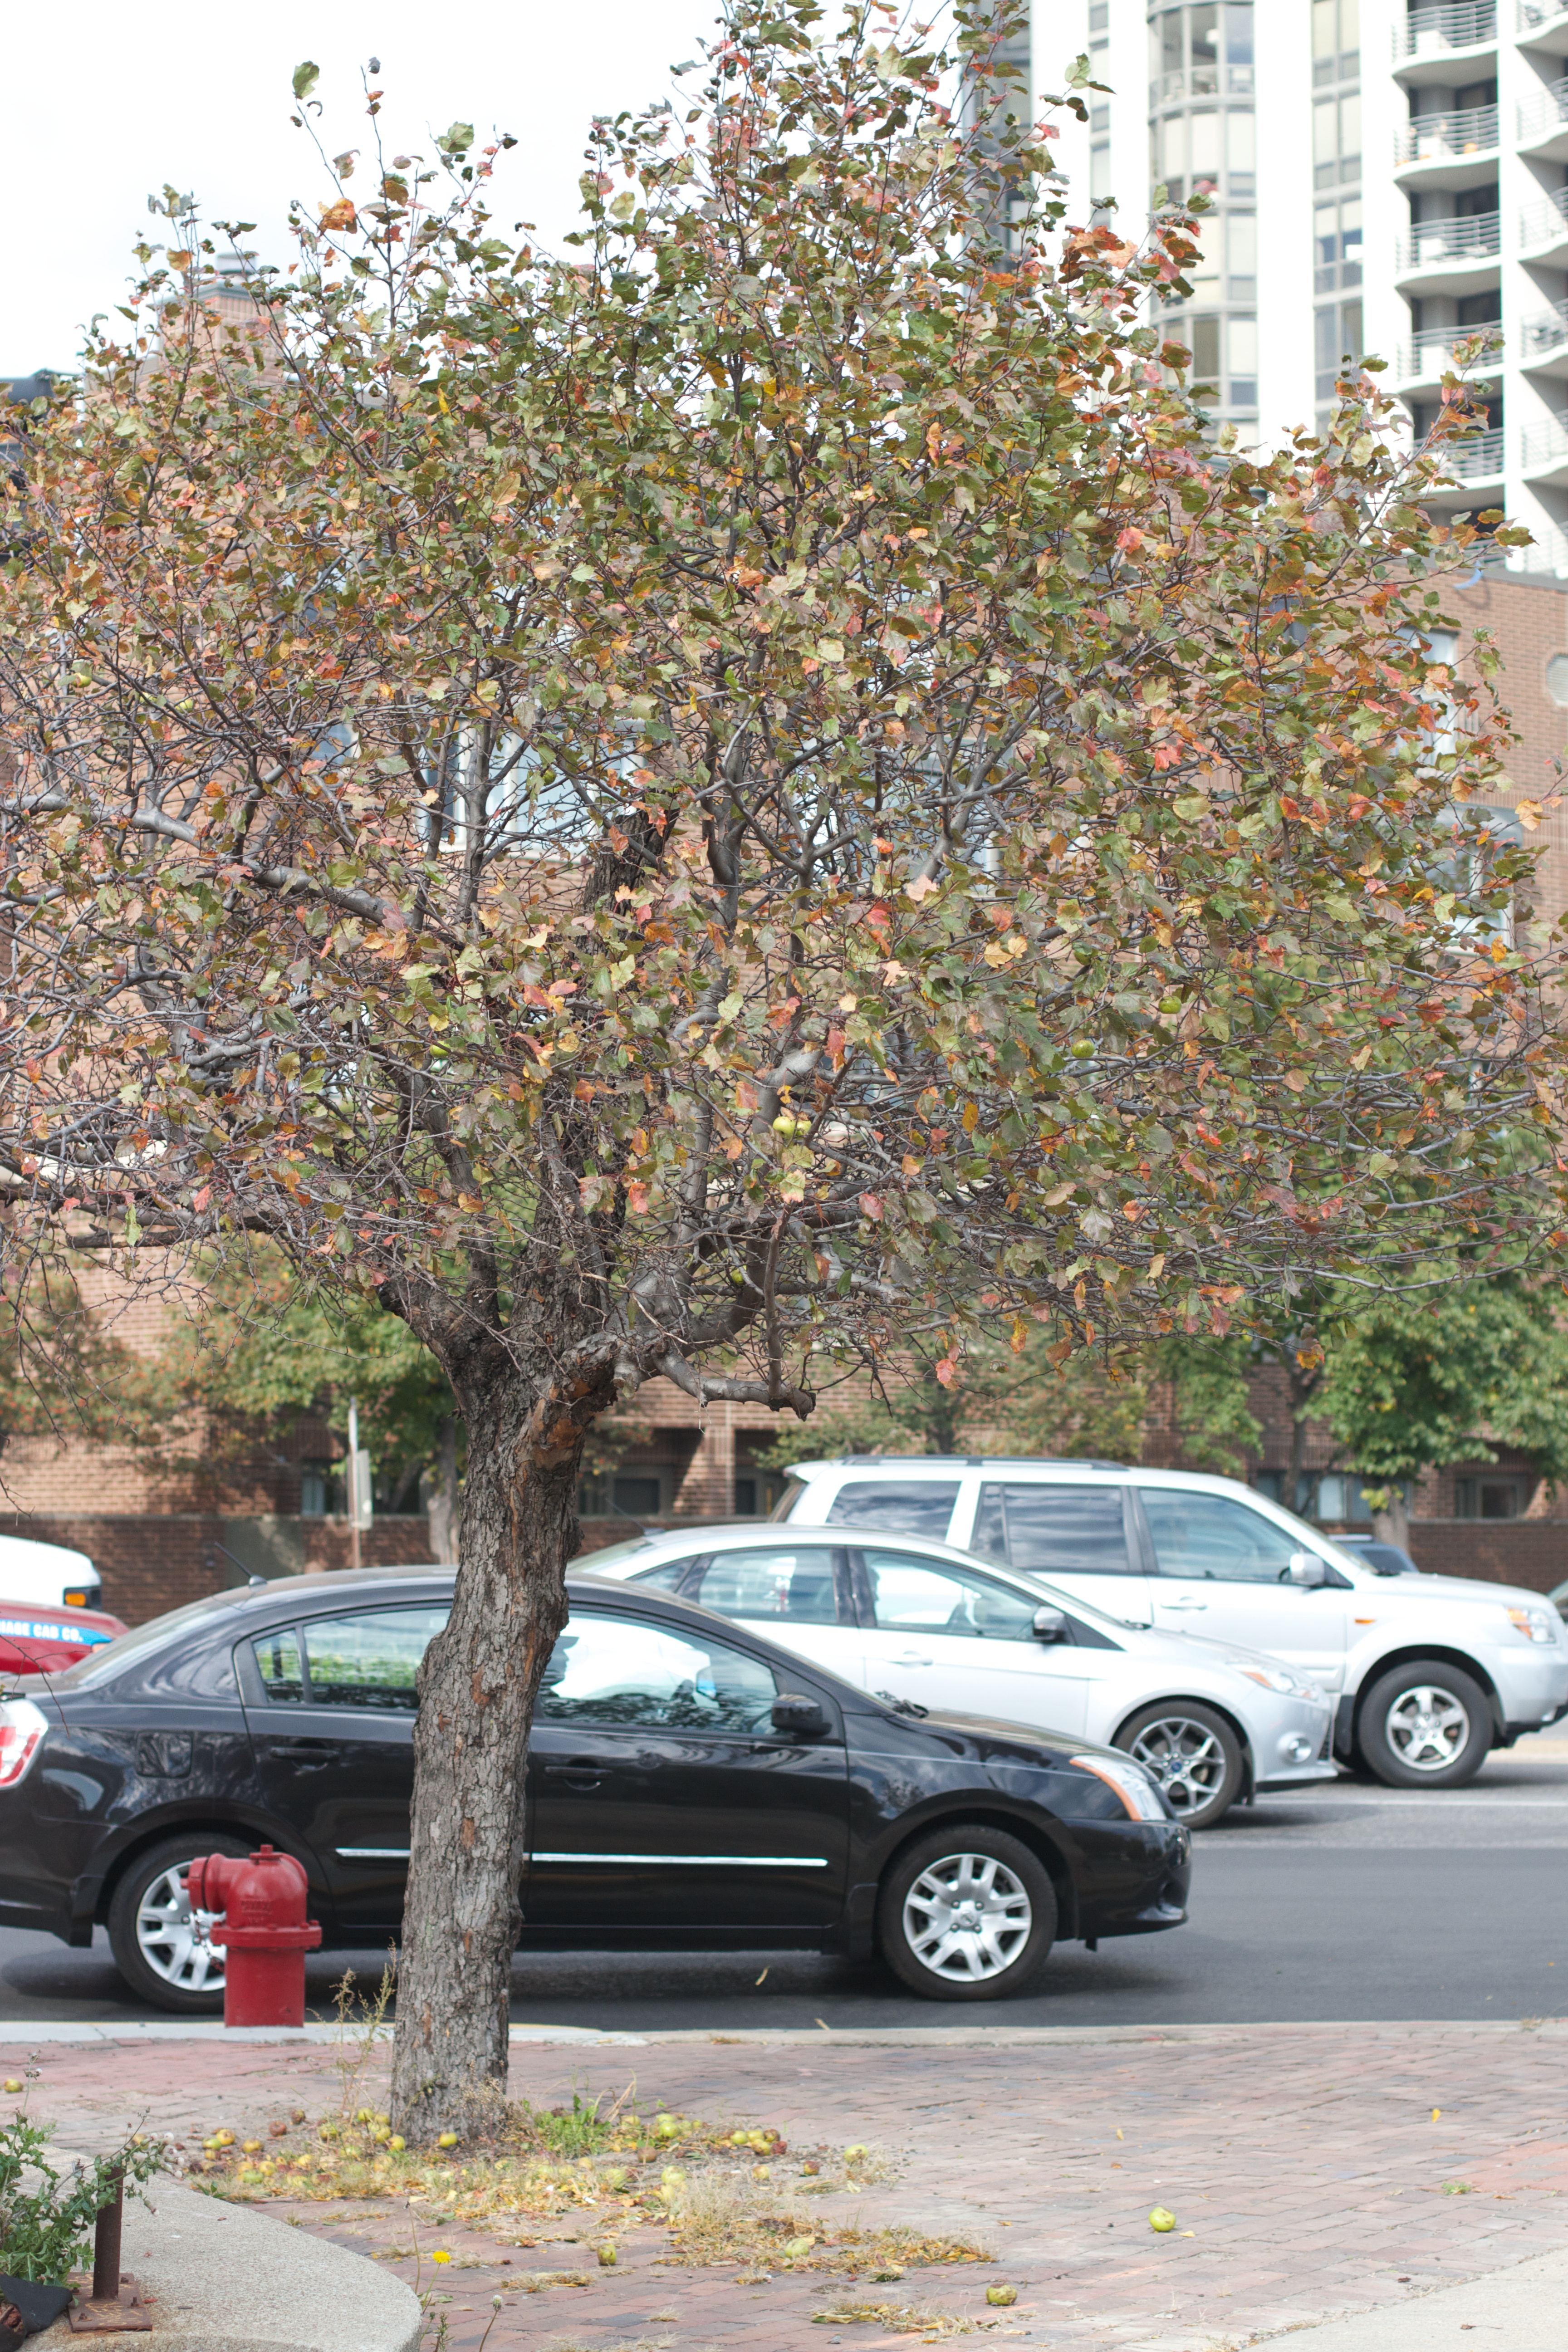
tree, plant, flower, shrub, neighbourhood, residential area, woody plant